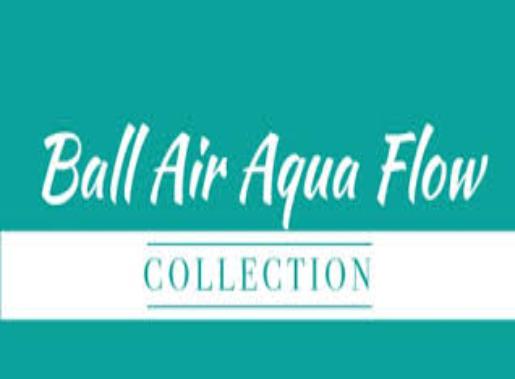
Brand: Aqua Flow
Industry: Necessities